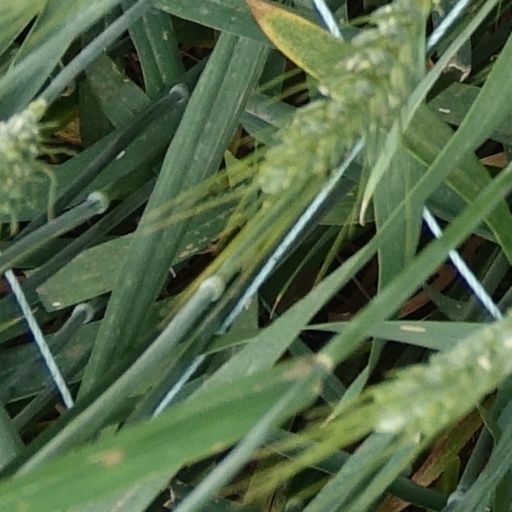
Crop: wheat